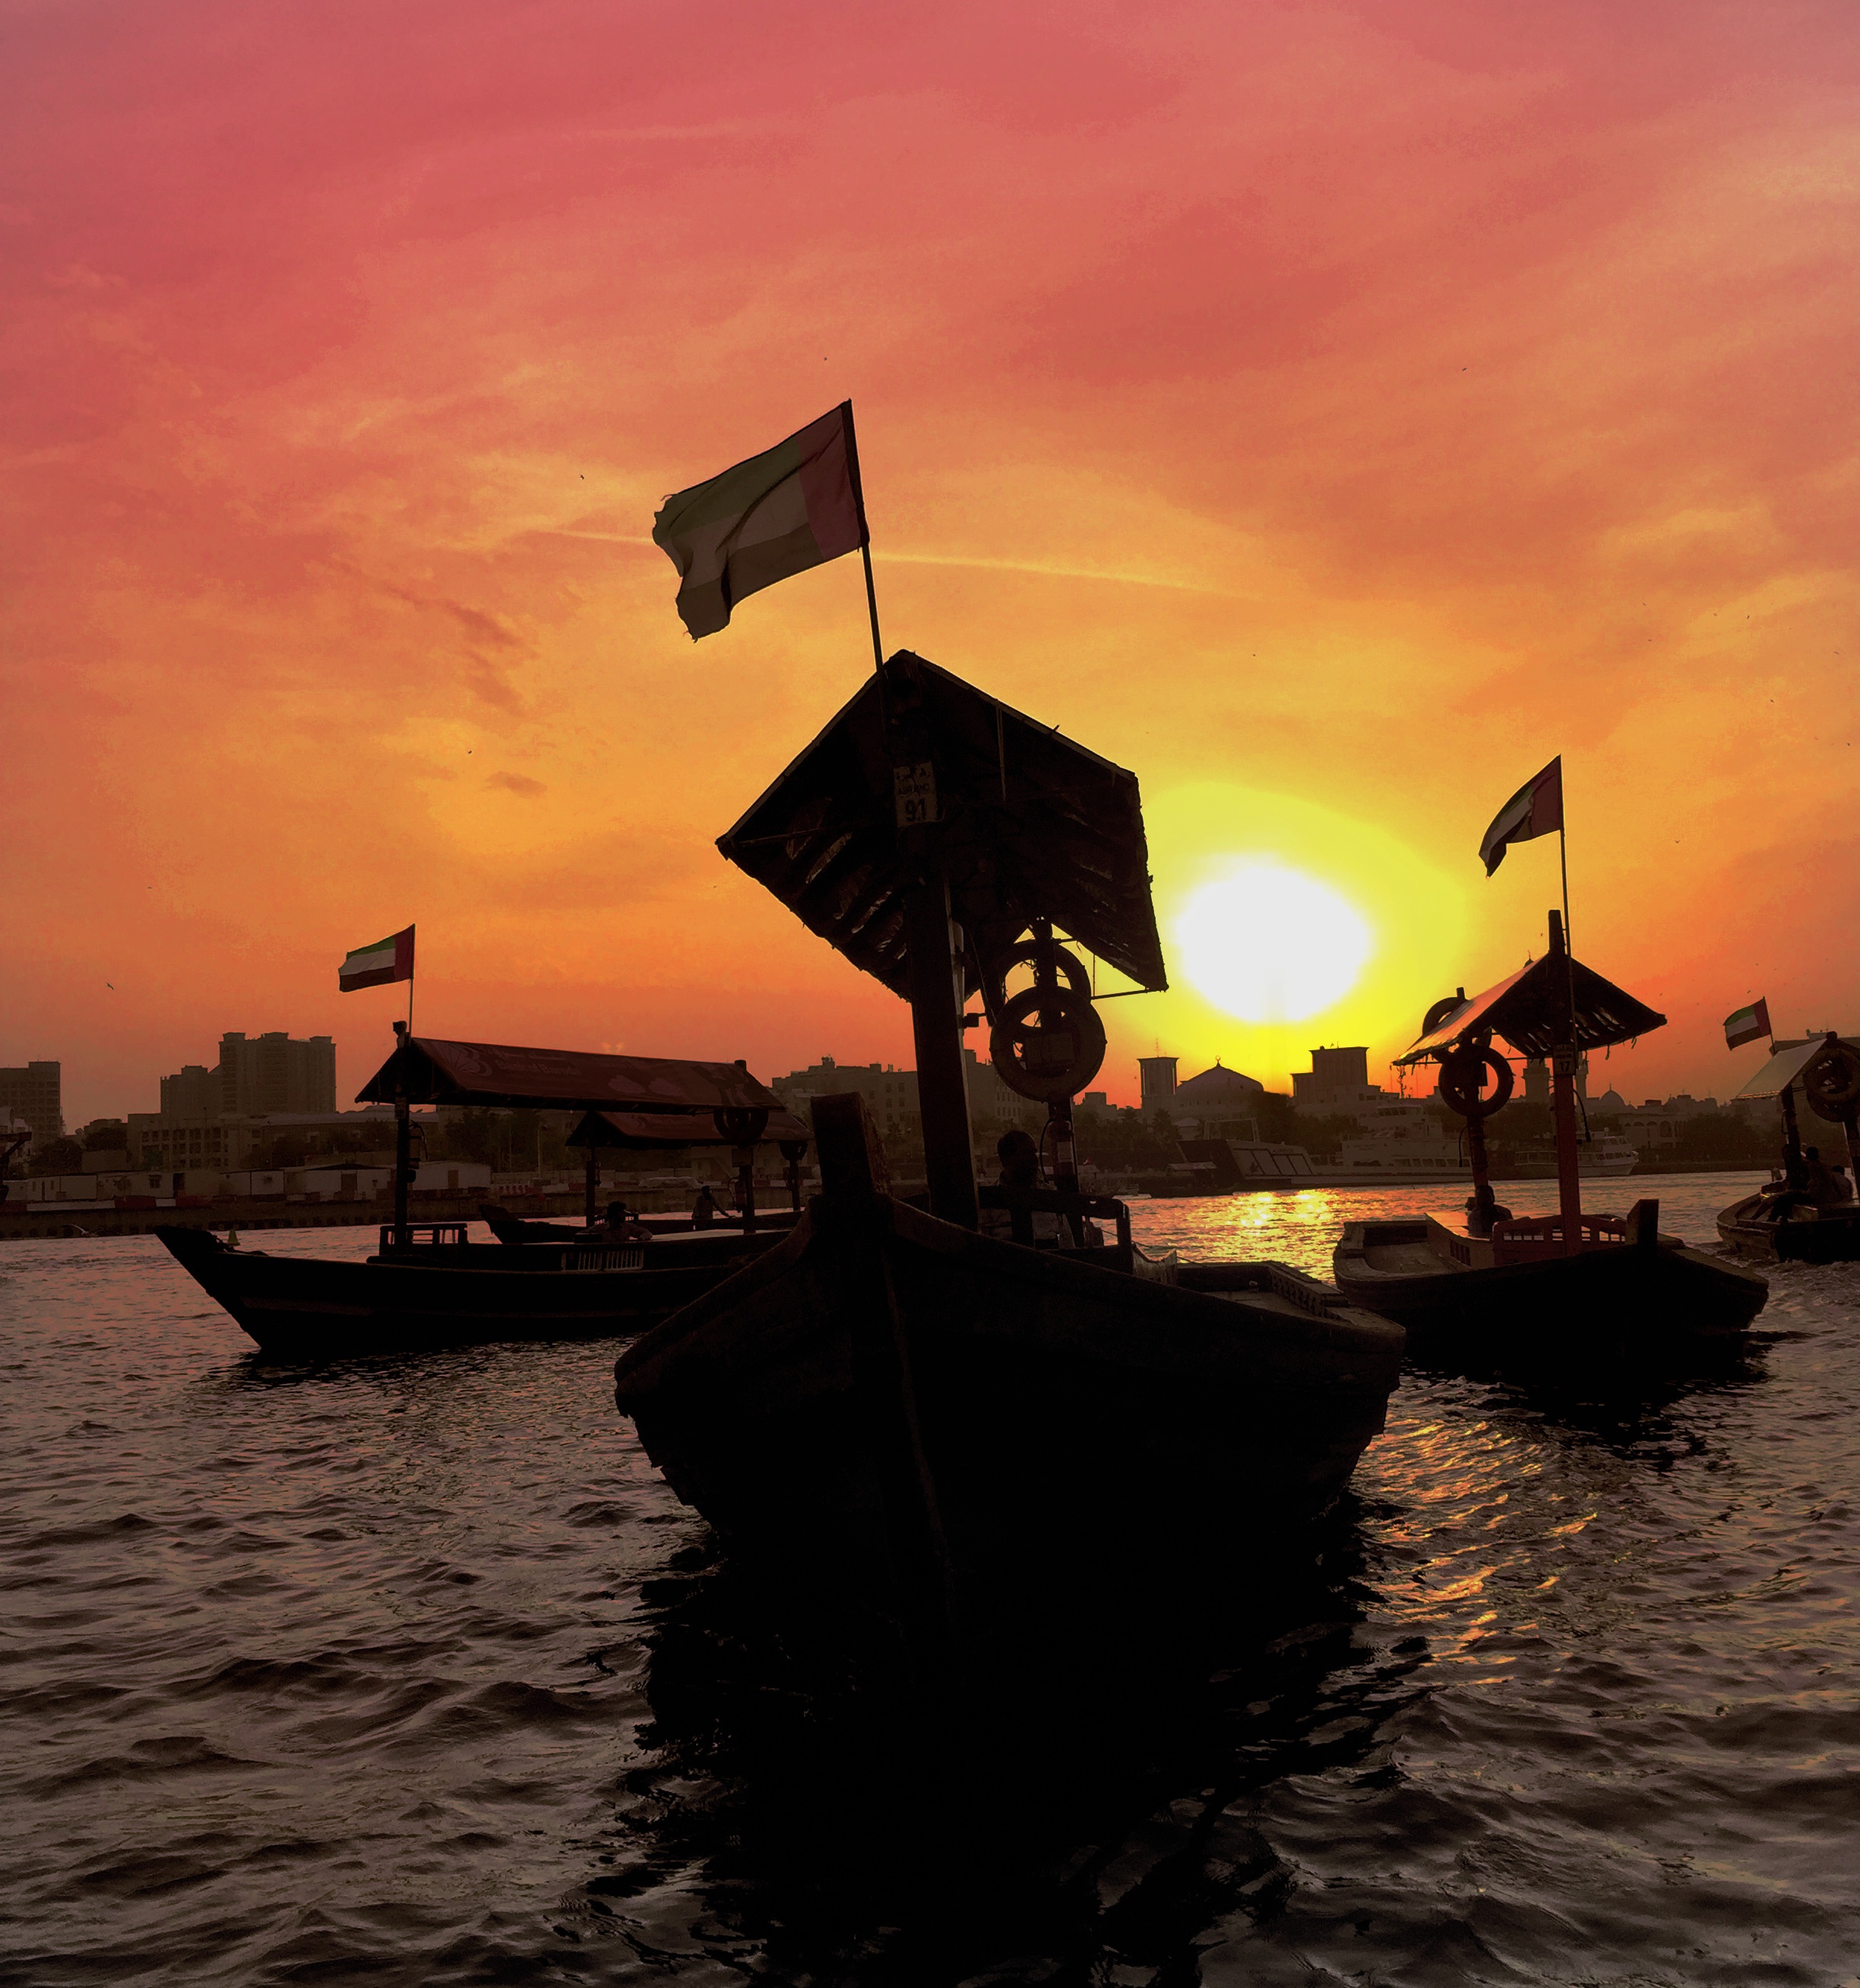
sea, coast, ocean, sunrise, sunset, morning, dawn, dusk, evening, reflection